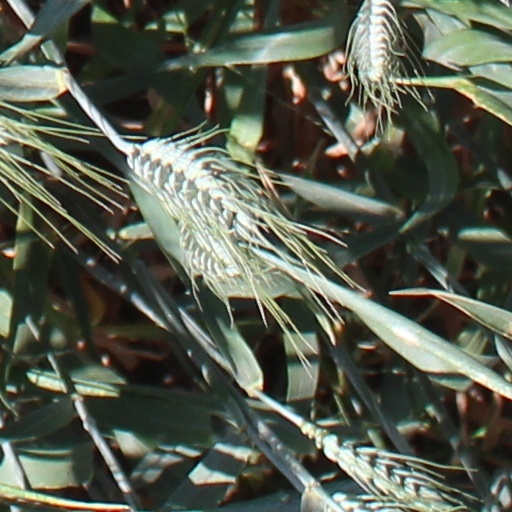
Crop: wheat